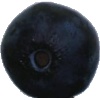
Label: Blueberry 1